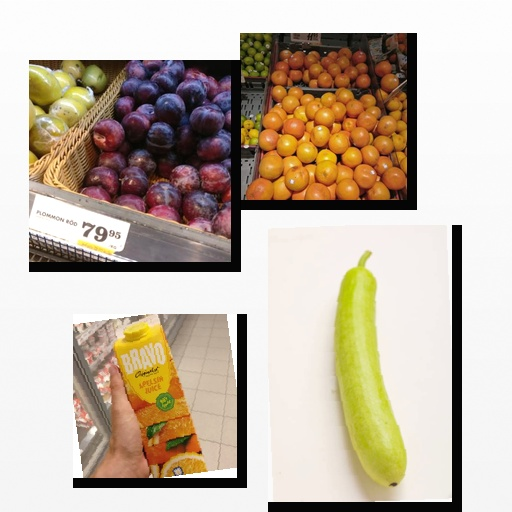
Food items: plum, red_grapefruit, orange_juice, bottle_gourd